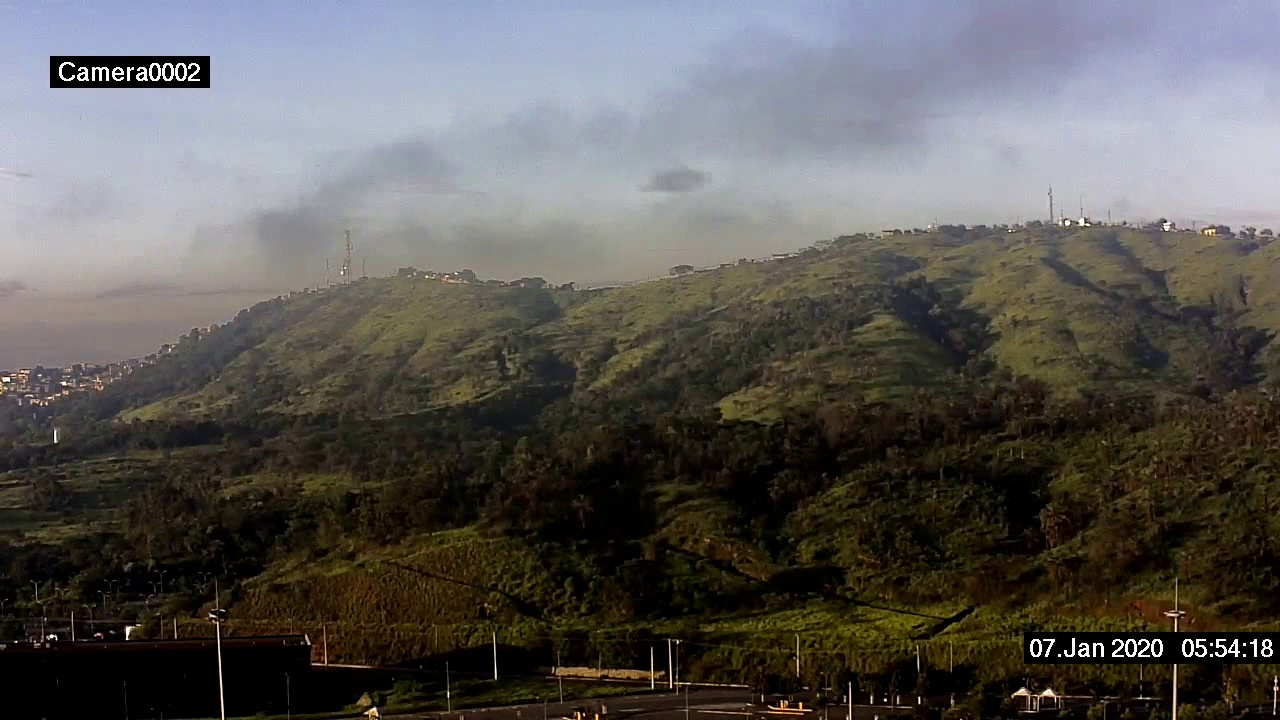
Fire: no
Smoke: no